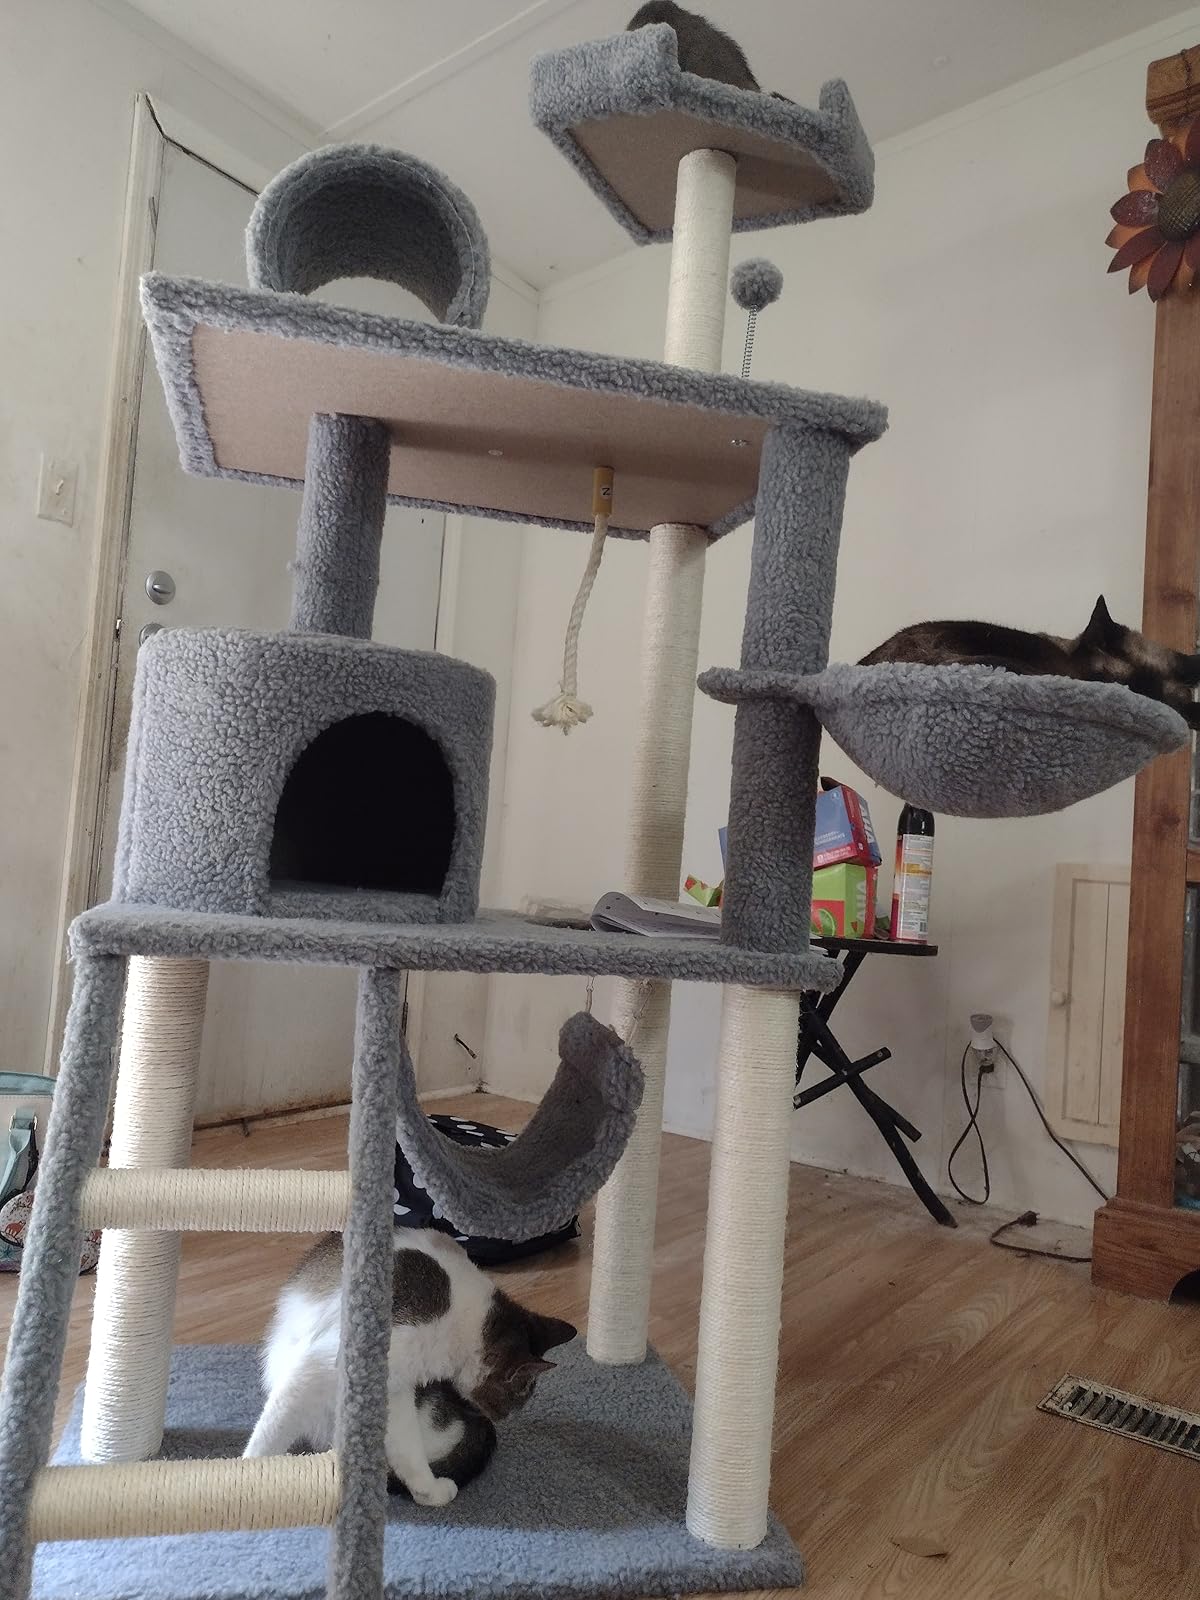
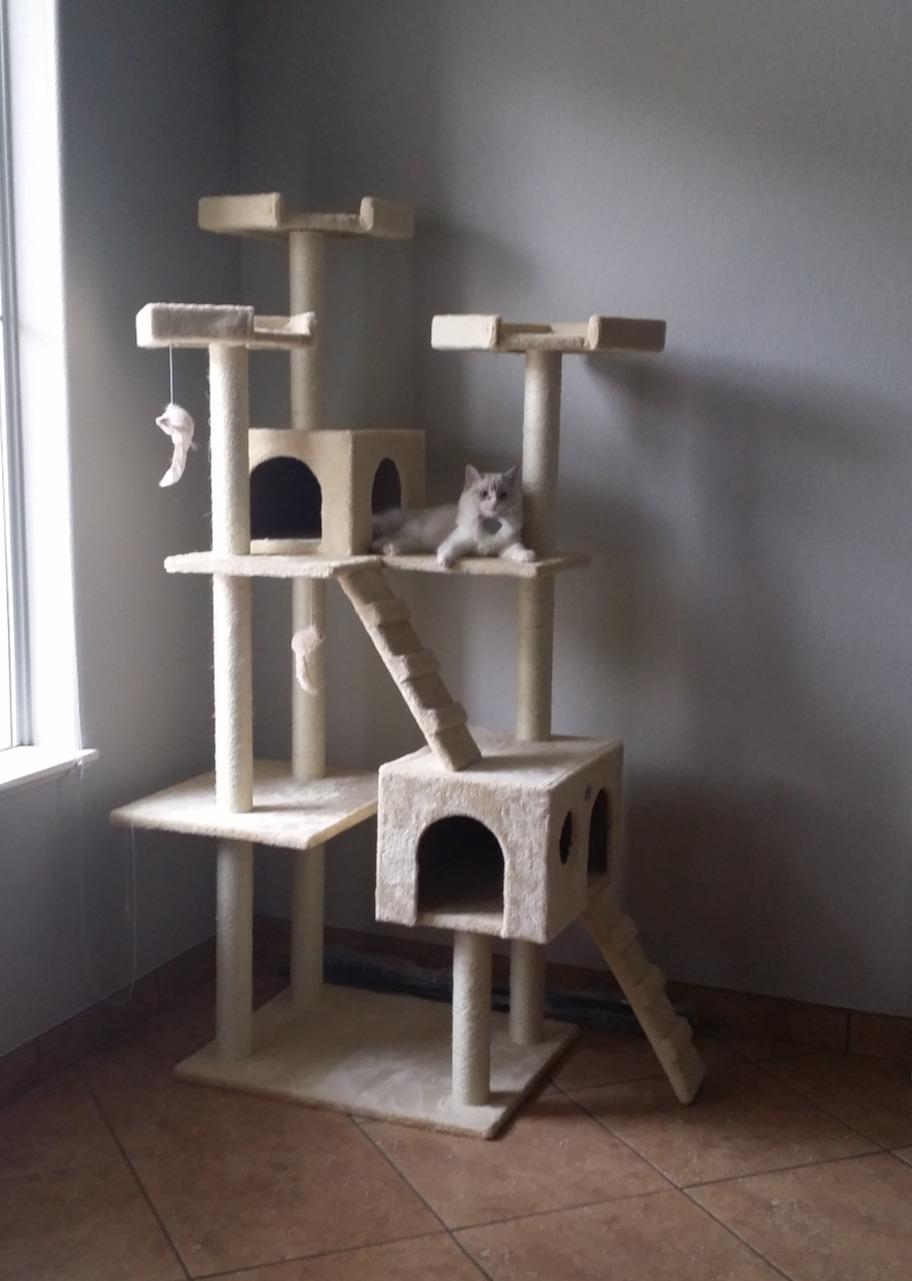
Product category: items_cat tree
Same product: no